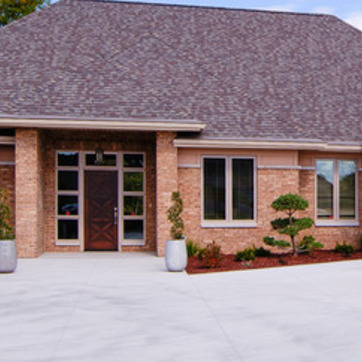
Material: brick